Cross Road Blues

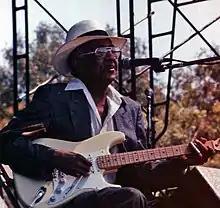
Homesick James performing at the Long Beach Blues Festival in 1994

ARC and Vocalion Records issued the first take of "Cross Road Blues" in May 1937 on the then standard 78 rpm record. With the flip side "Ramblin' on My Mind", it was the third of eleven singles released during Johnson's lifetime. Vocalion's budget labels Perfect Records and Romeo Records also released the single for sale by dime stores. Although sales figures are not available, the record was "widely heard in the Delta", and Johnson's tunes were found in jukeboxes in the region.